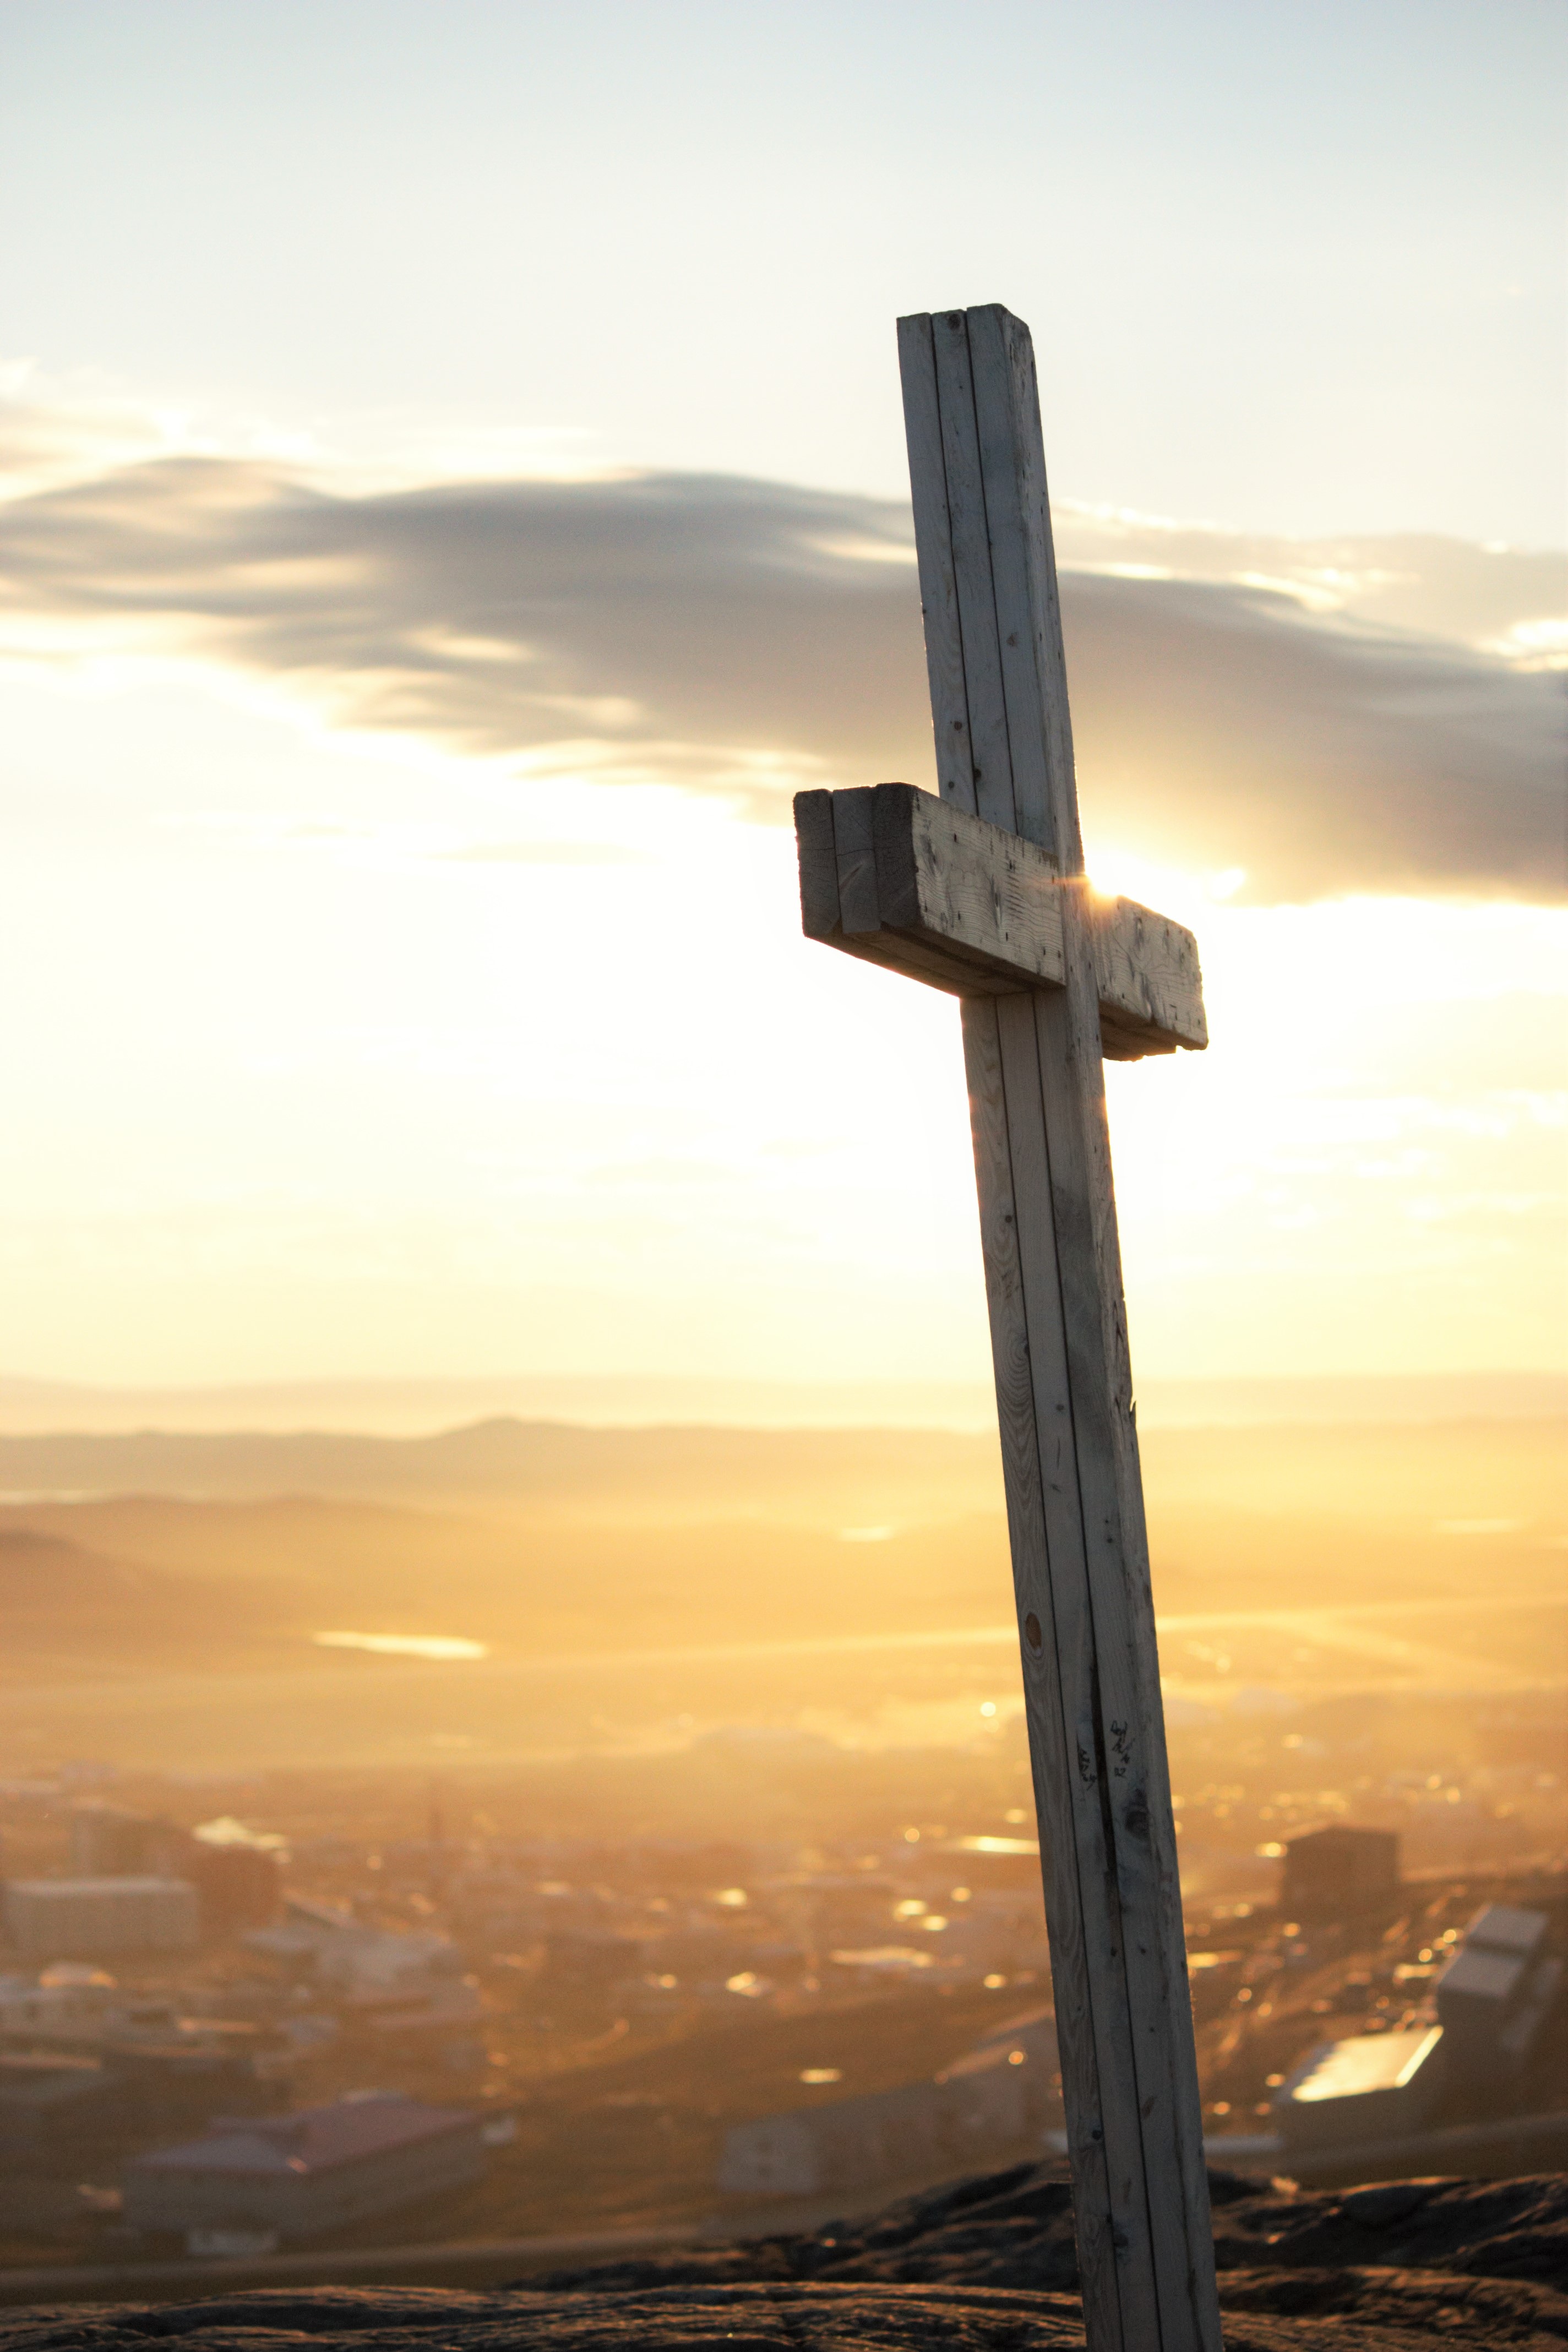
landscape, sea, horizon, light, glowing, cloud, sky, sun, sunrise, sunset, sunlight, morning, wind, dawn, dusk, evening, reflection, symbol, religion, glow, cross, christian, spiritual, clouds, faith, sunbeams, crucifix, symbolical